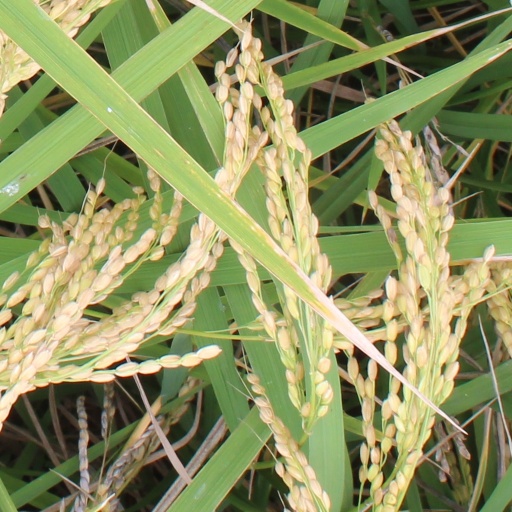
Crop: rice